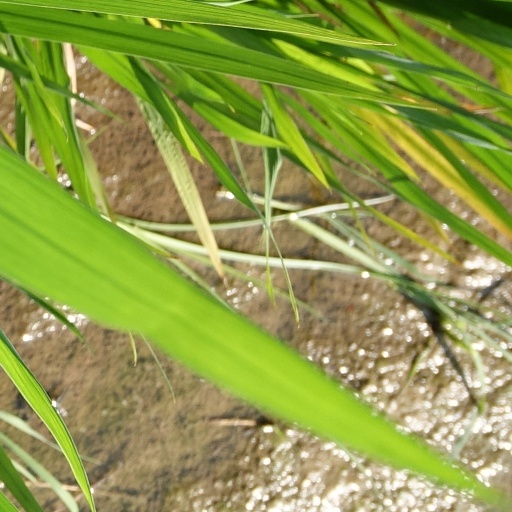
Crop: rice